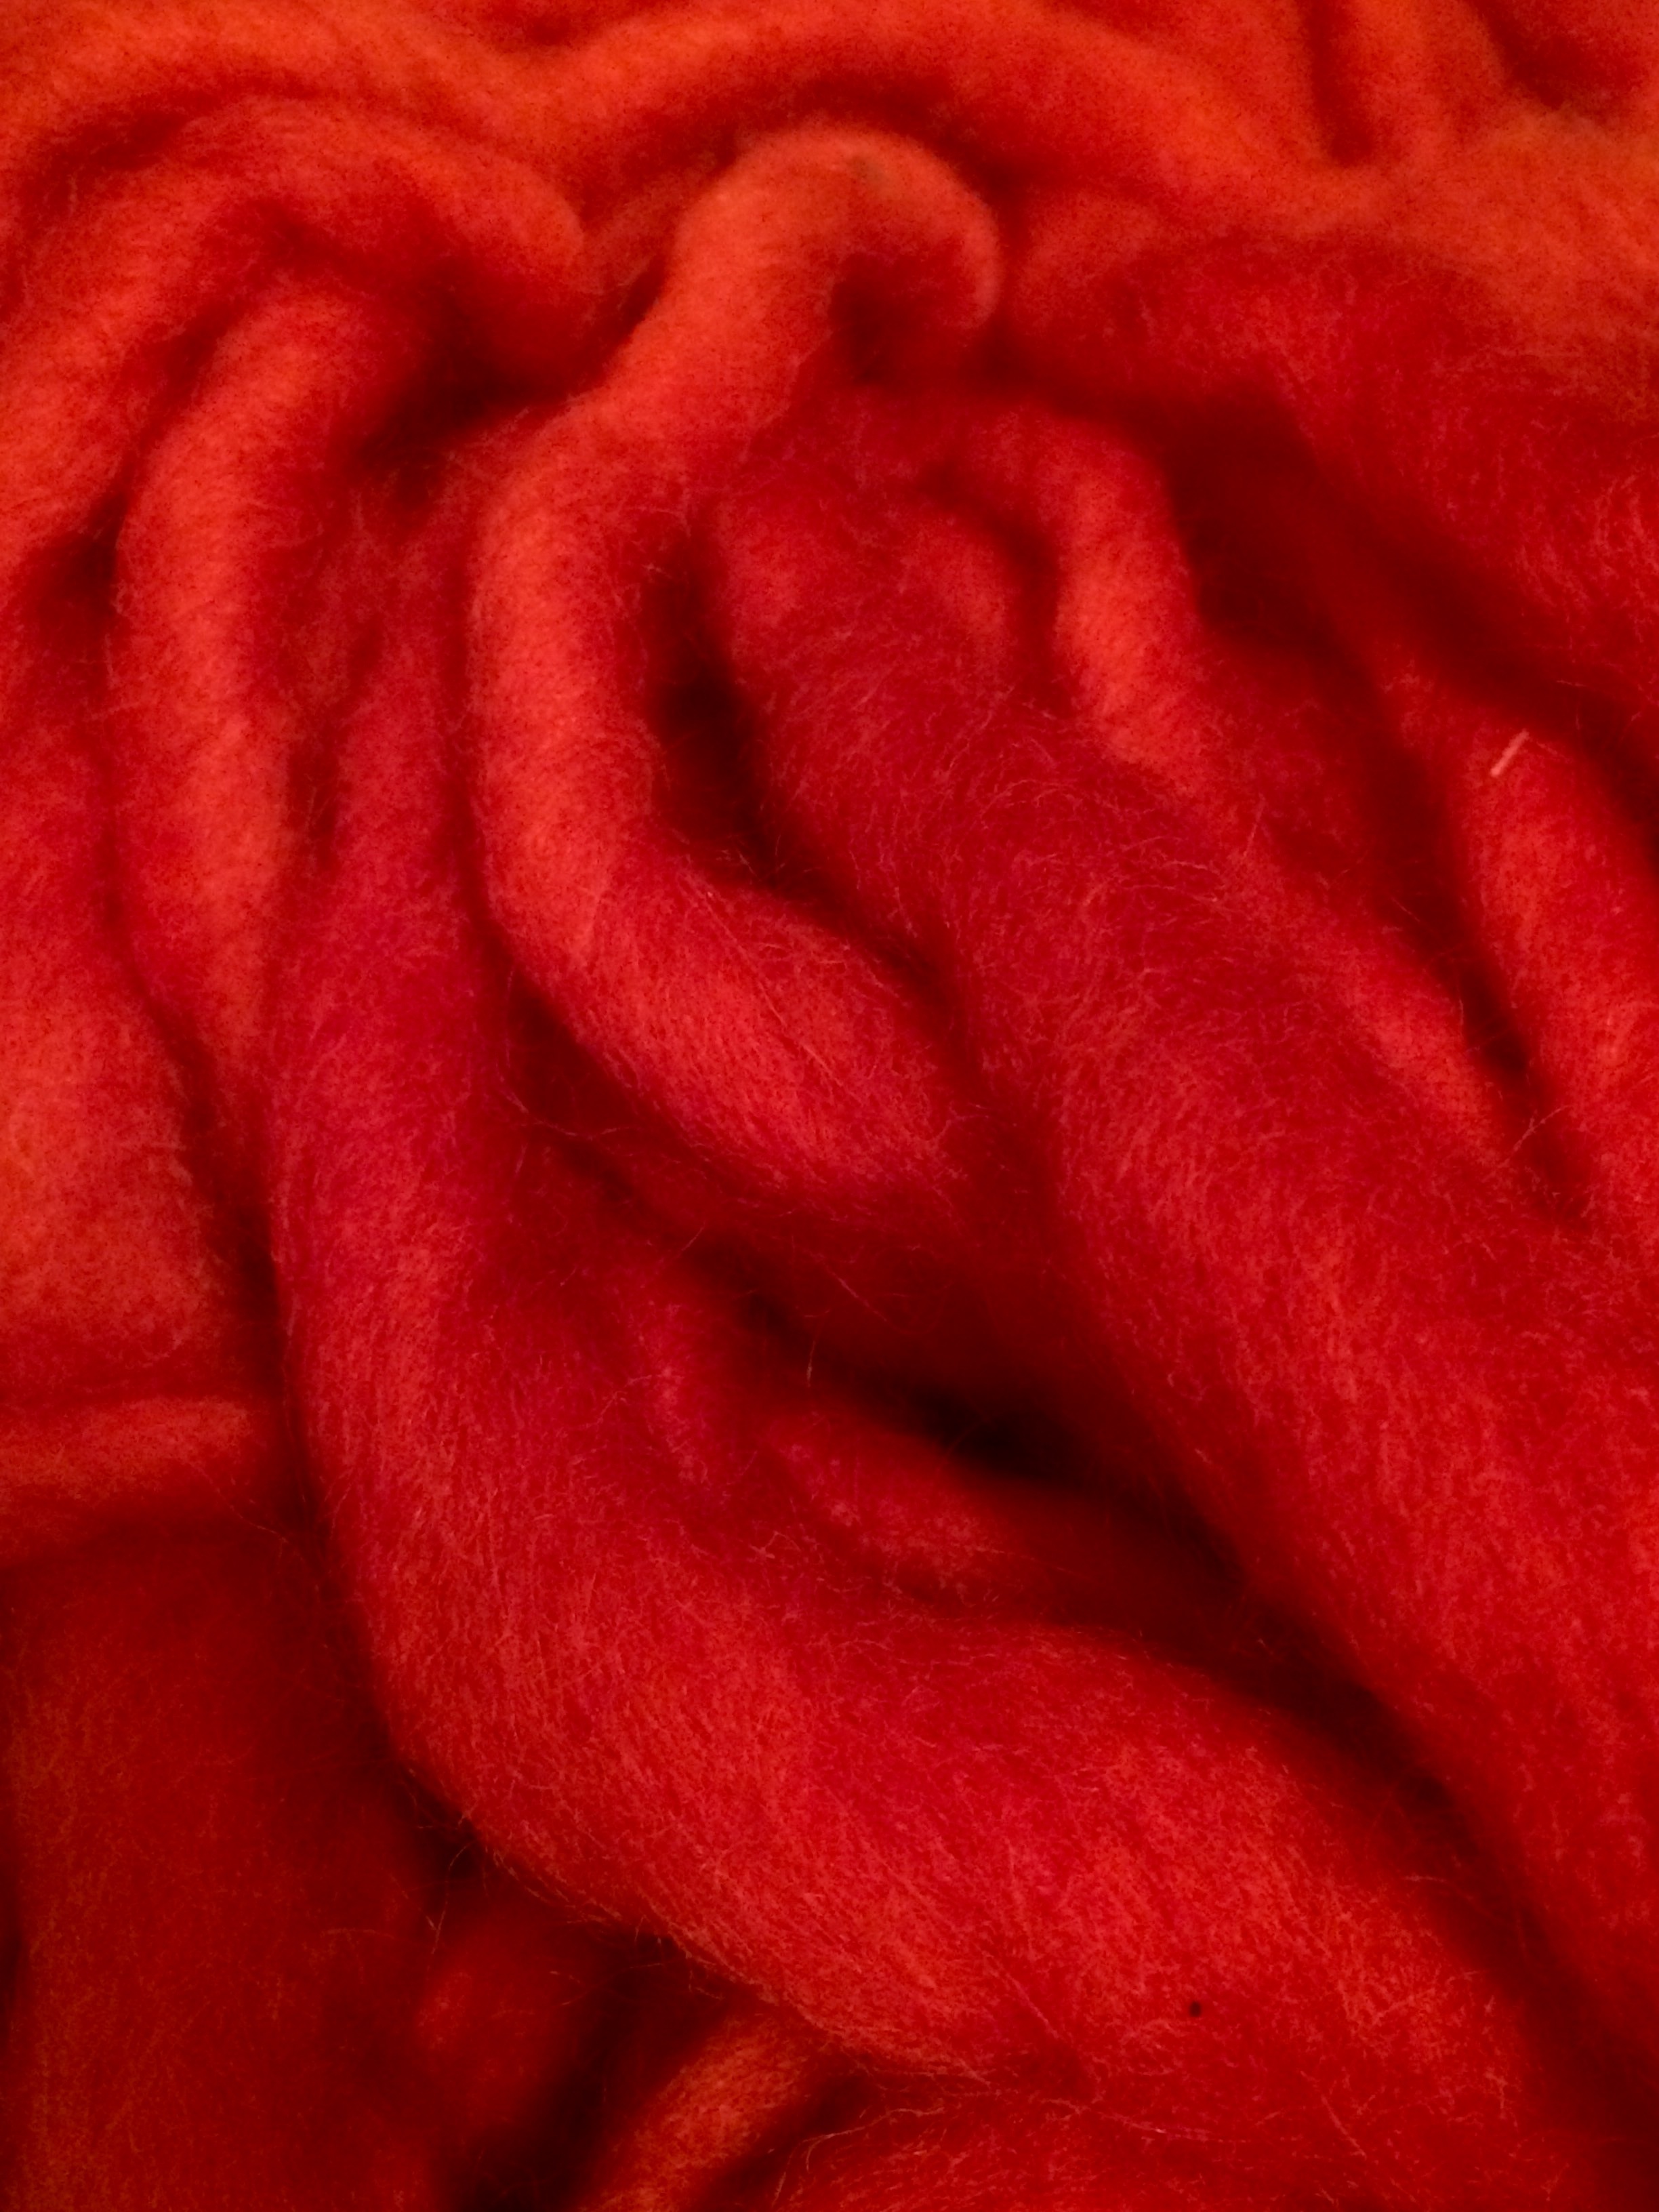
flower, petal, heart, red, pink, lip, material, close up, textile